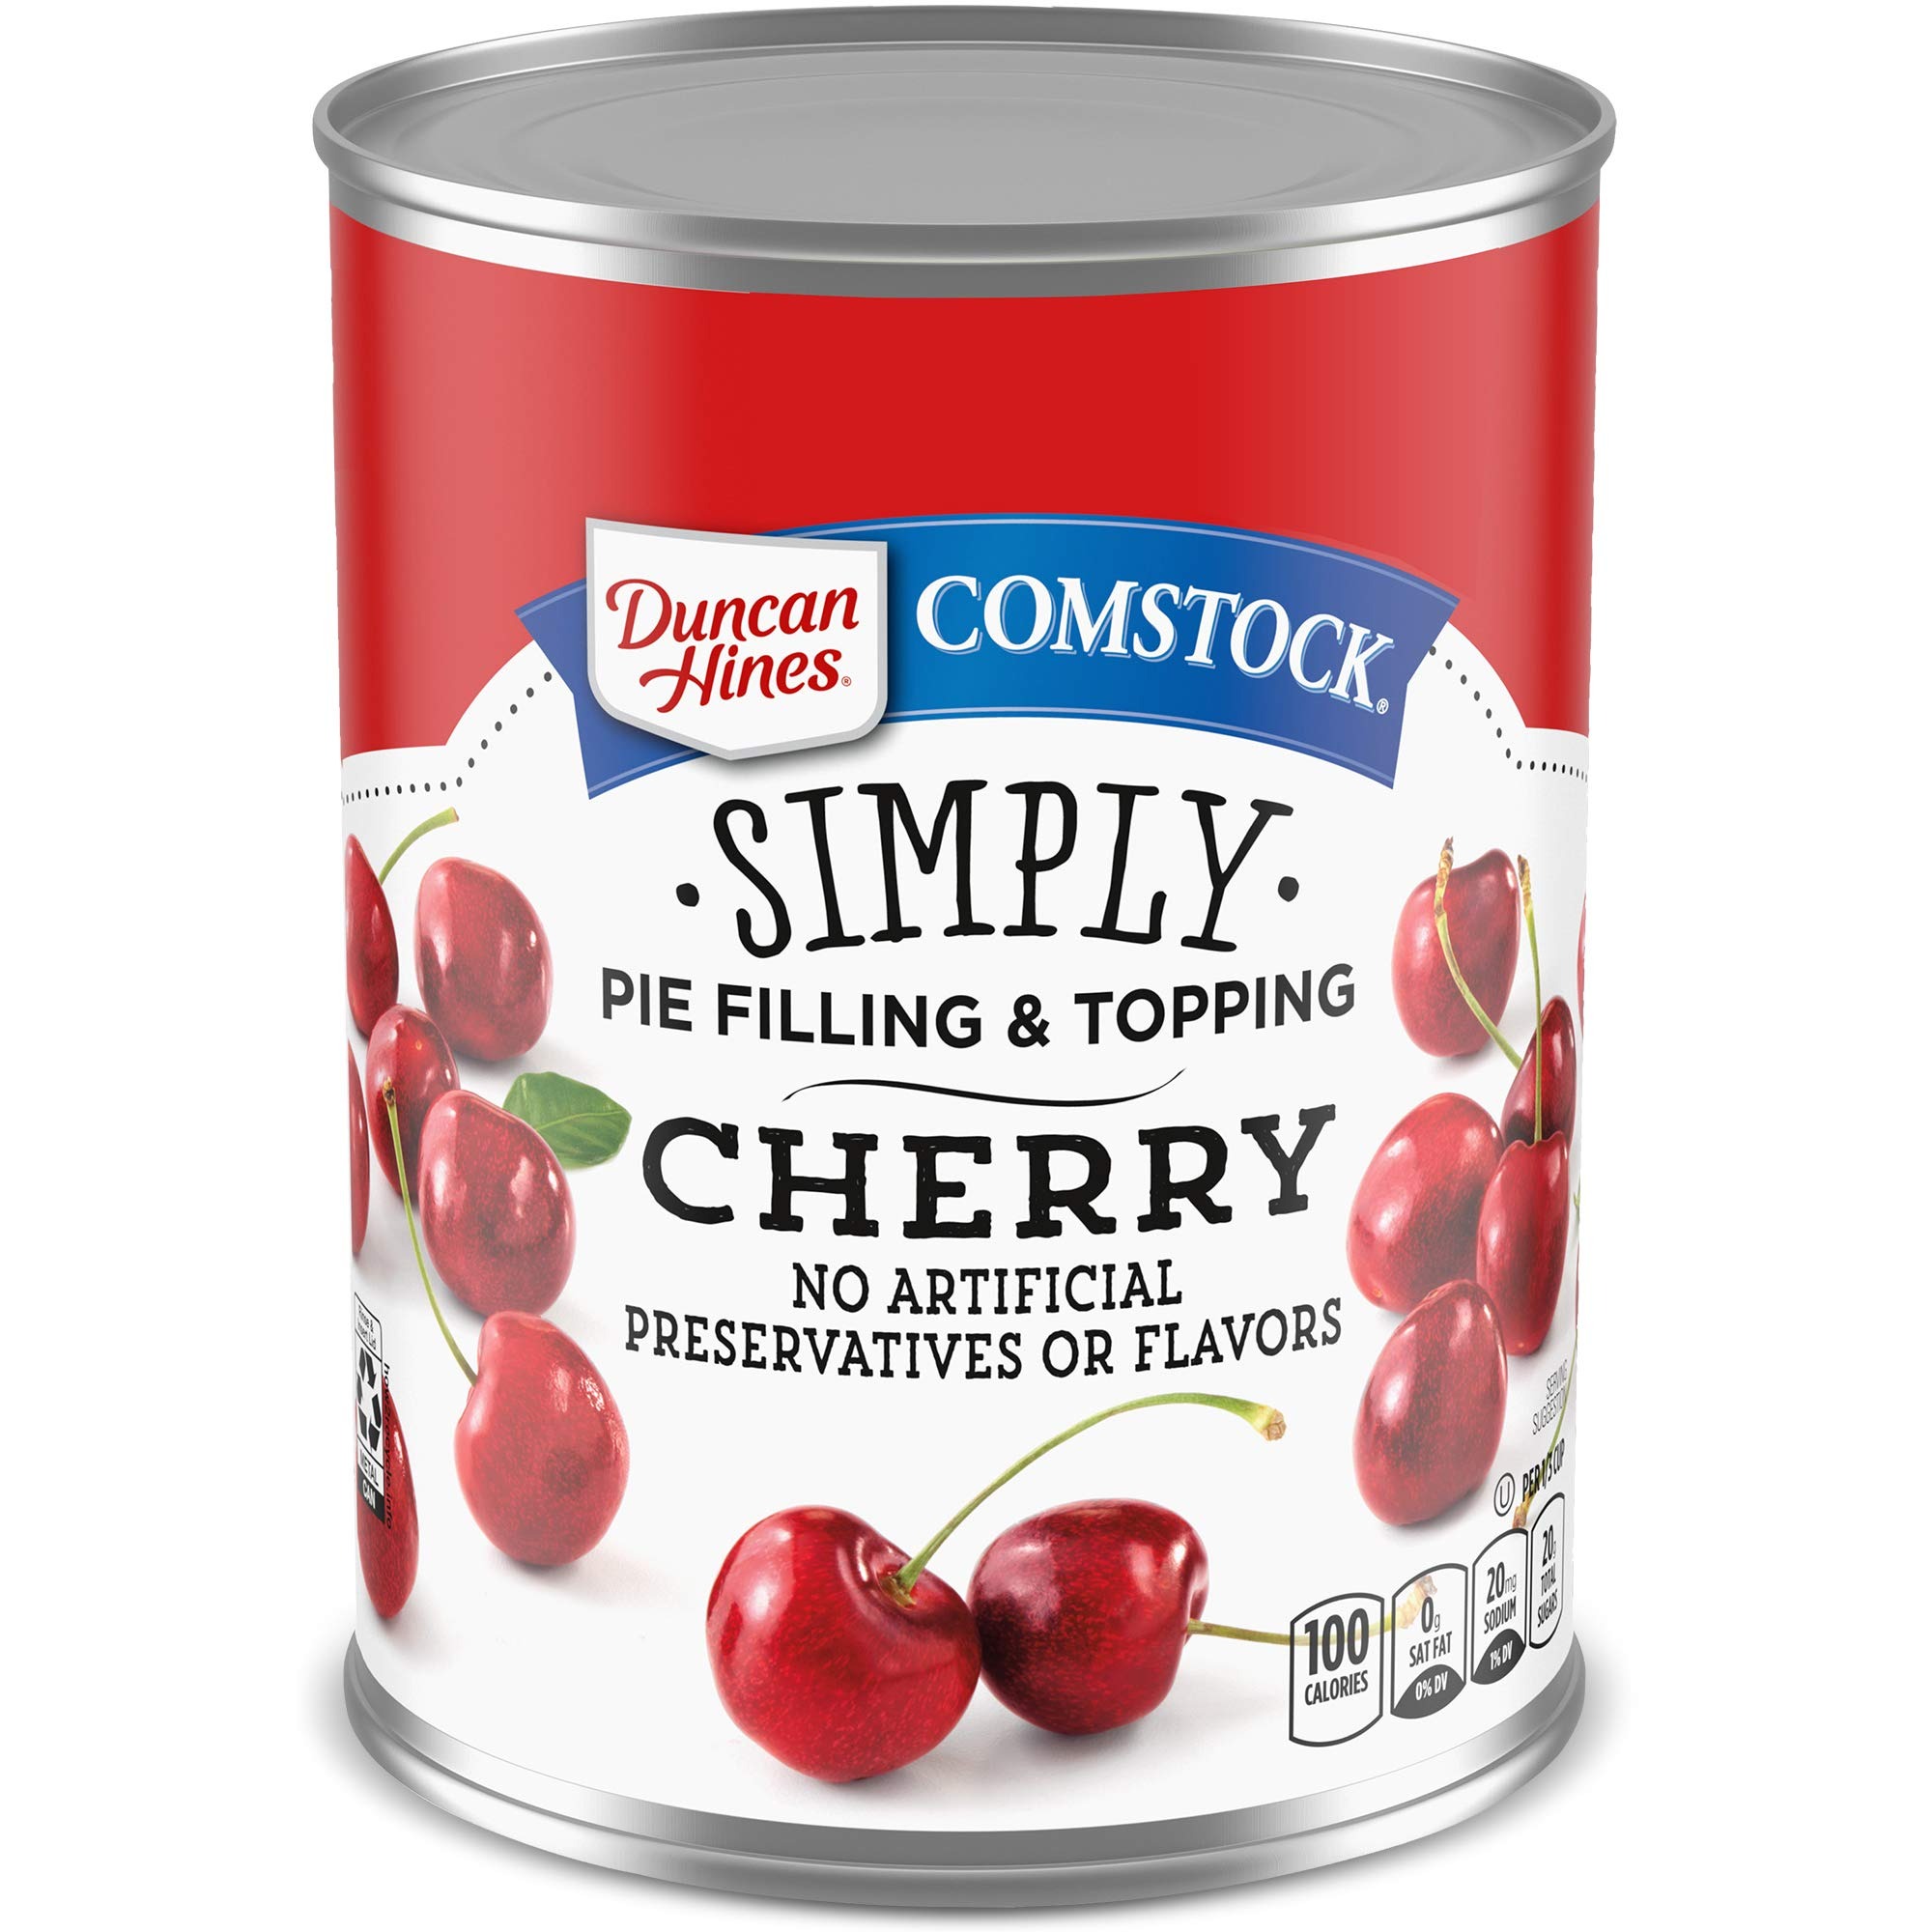
Item Name: Duncan Hines Comstock Simply Pie Filling & Topping Cherry, 21 Oz Can
Bullet Point 1: Made with the freshest, highest-quality fruits harvested and preserved at their peak to bring you exceptional texture and taste
Bullet Point 2: Sweet, decadent, and delicious
Bullet Point 3: The perfect filling for your favorite pie
Bullet Point 4: Also makes a great topping for ice cream and other desserts
Bullet Point 5: More like homemade pie filling and topping
Value: 21.0
Unit: Ounce

Price: 6.85